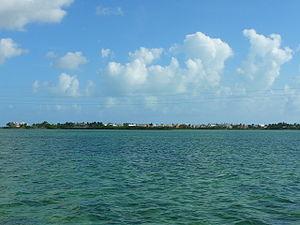
Key Haven est une île et un secteur non constitué en municipalité de Floride aux États-Unis.